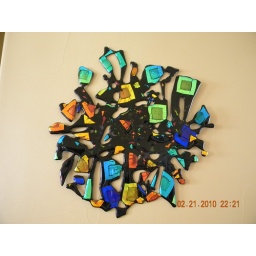
Fused glass with Dichroic accents wall hanging by Marla Gartrell